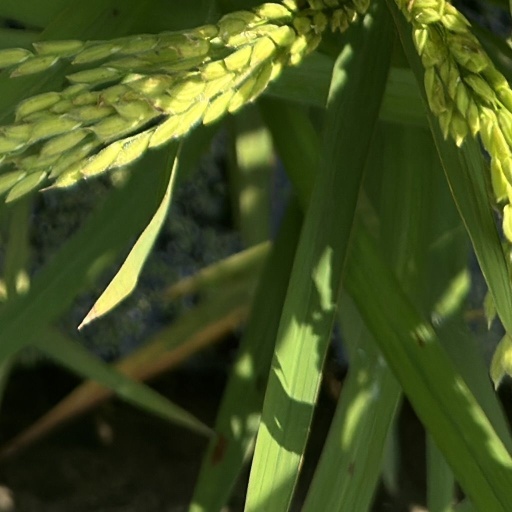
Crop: rice